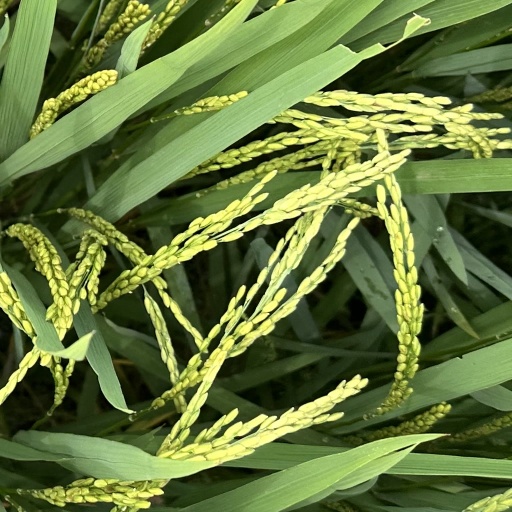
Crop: rice